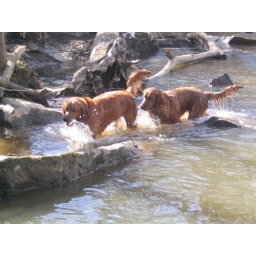
The park by our house has a river the dogs love to play in.